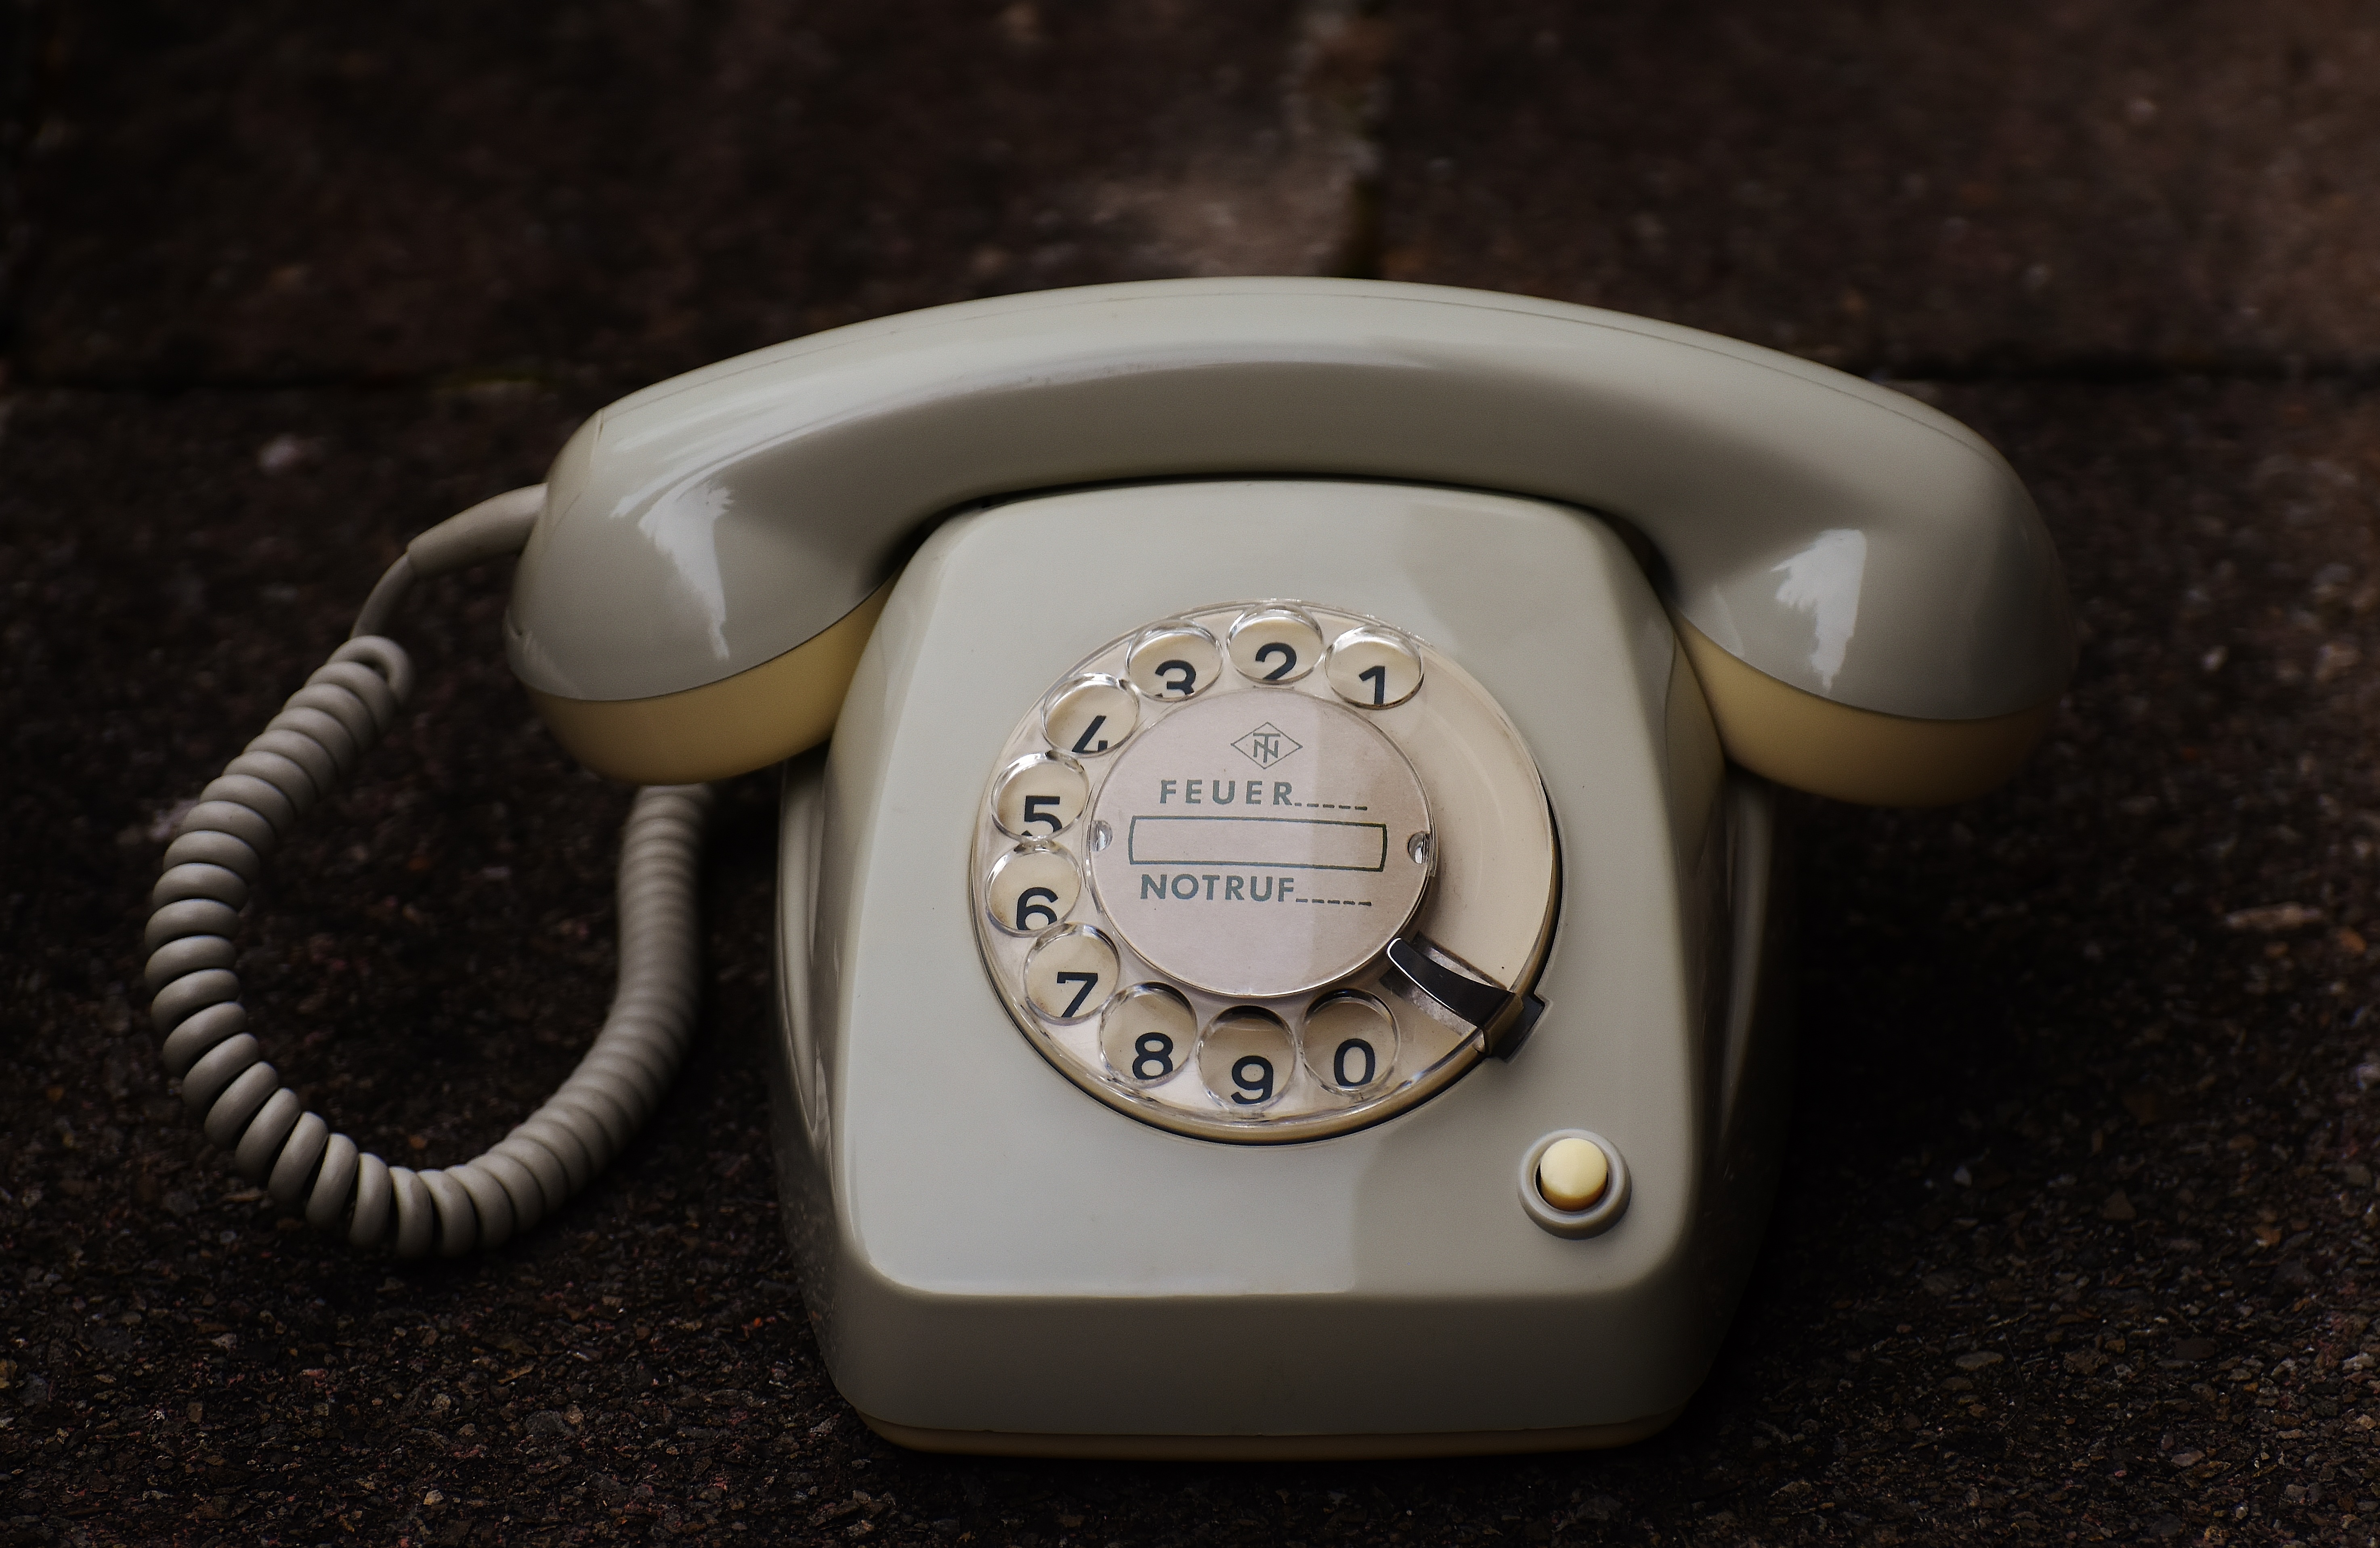
watch, hand, post, white, old, phone, telephone, dial, grey, 70s, 60s, telephone handset, old phone